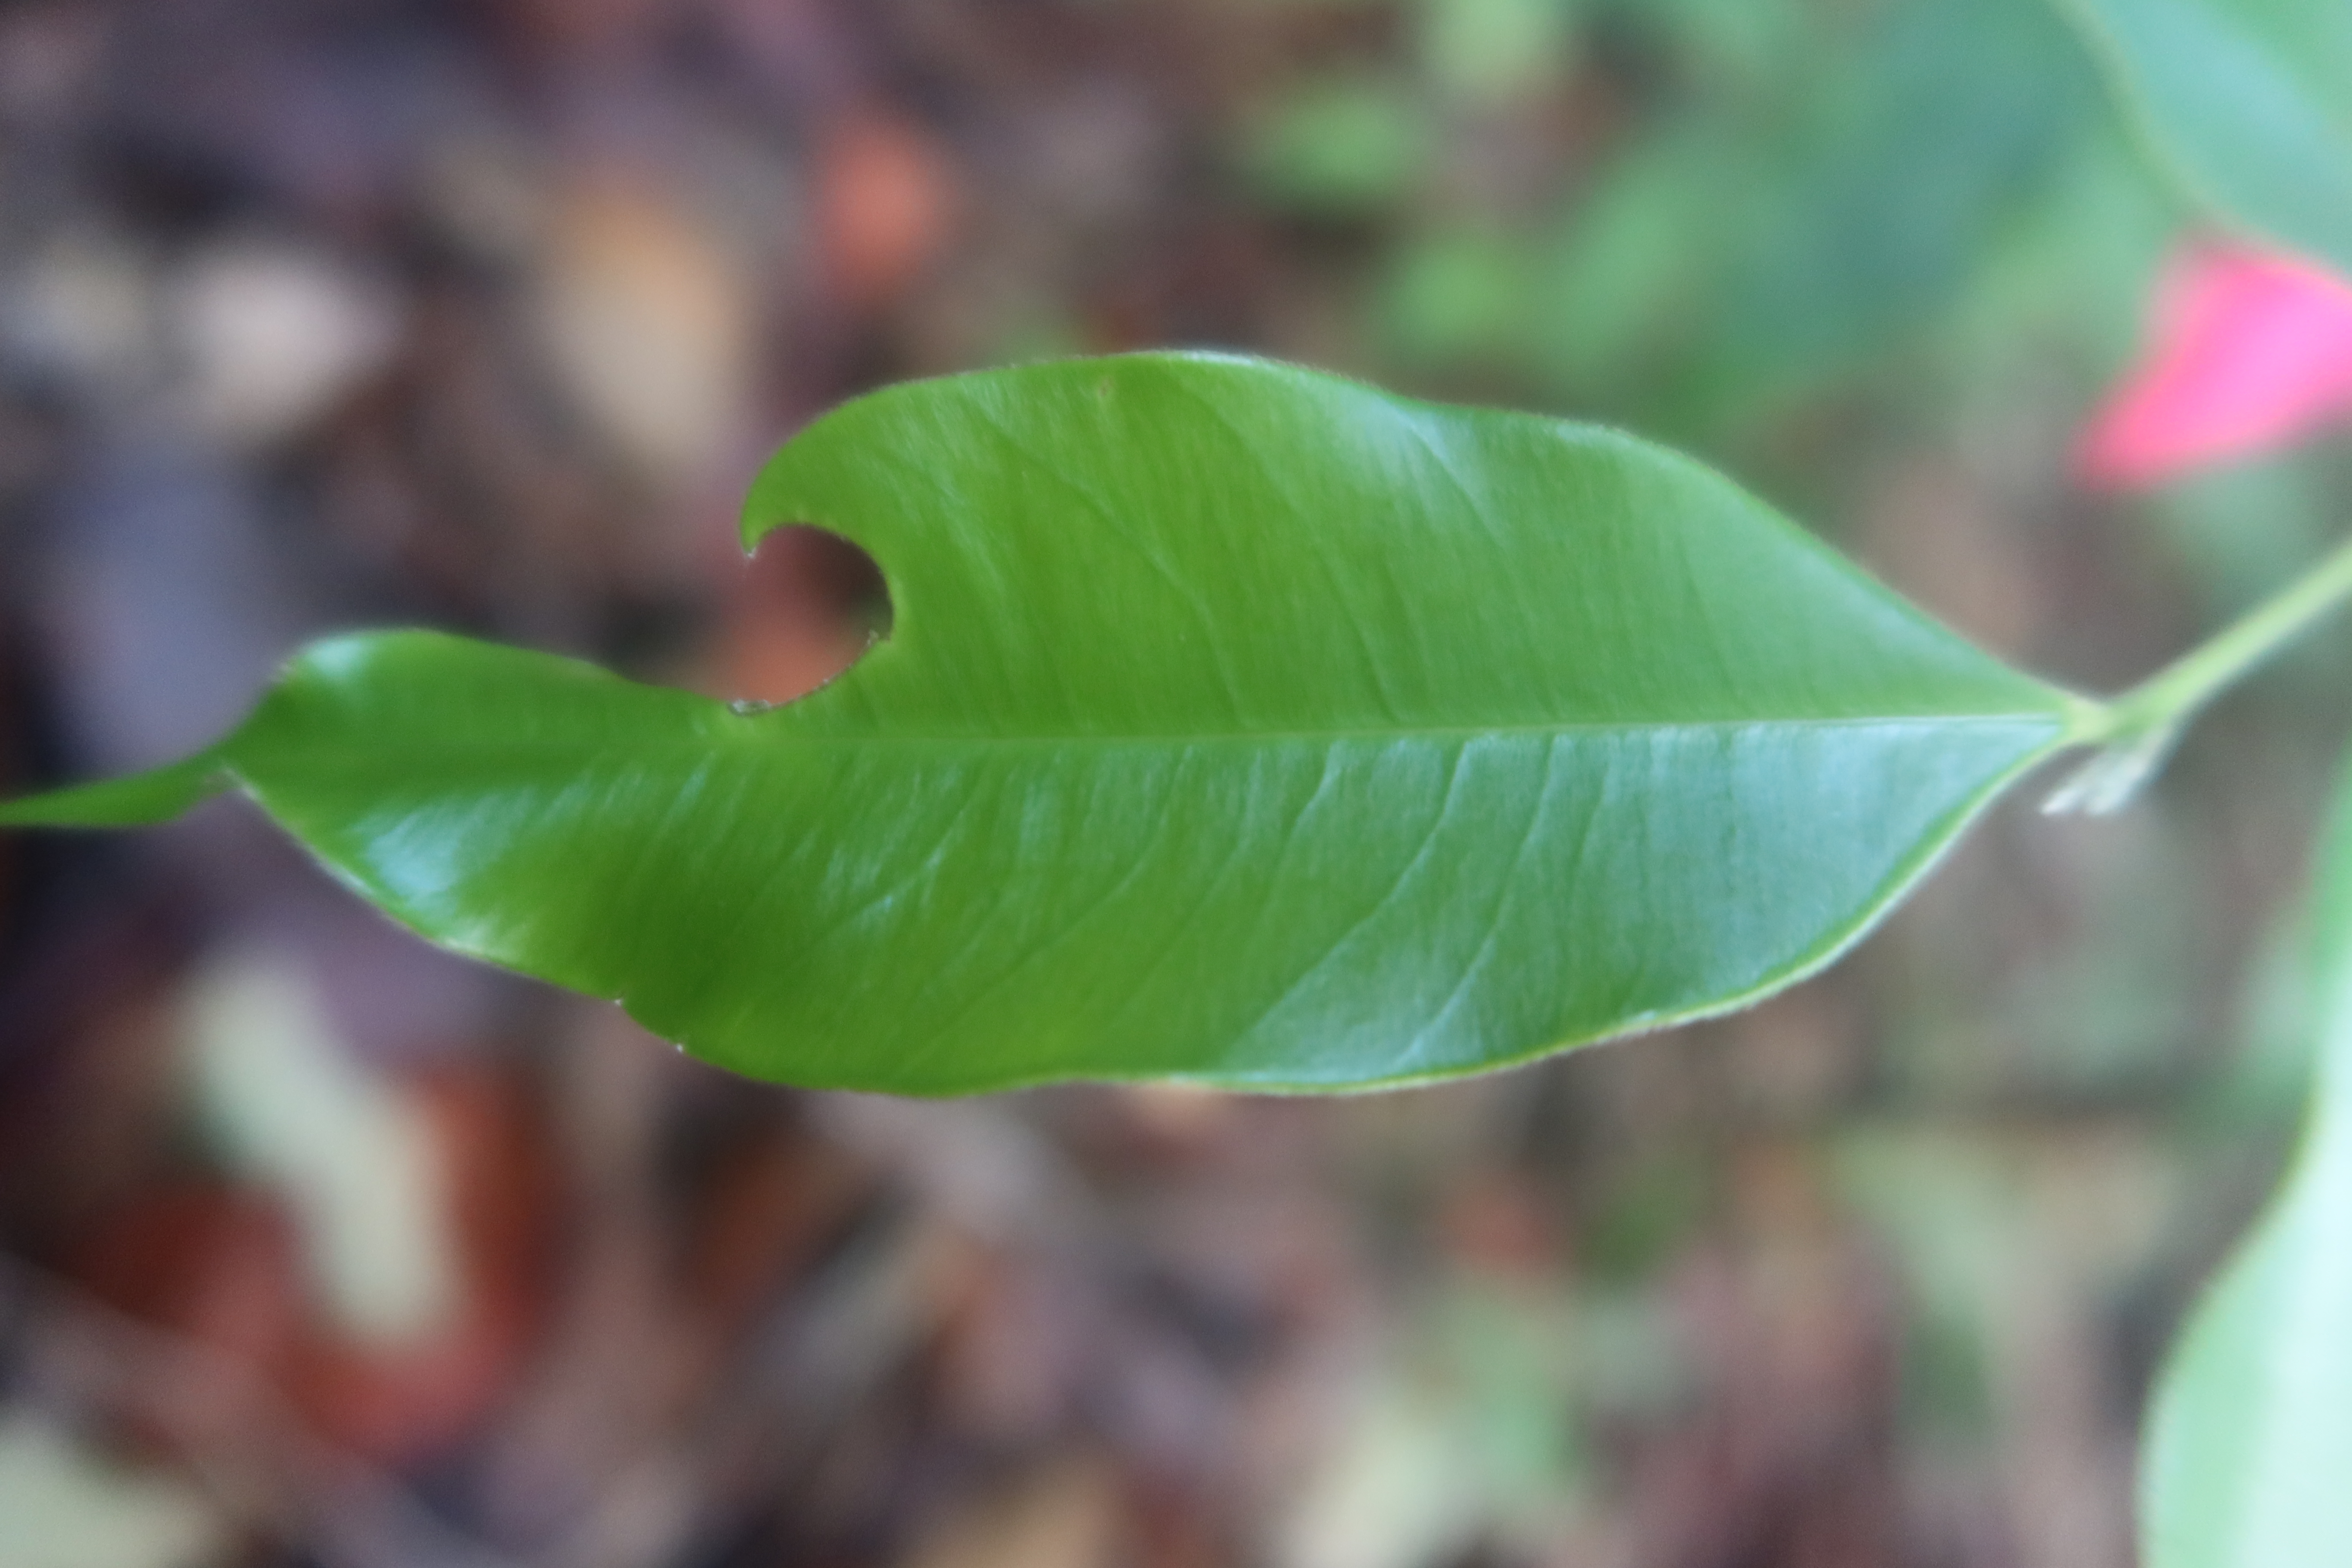
Label: Mosaic Viruses